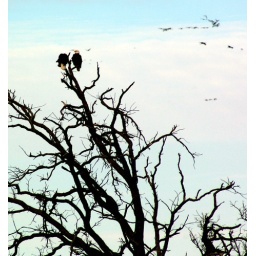
two bald eagles. The black spots in the sky are sandhill cranes. Fish Lake Wildlife Area, WI